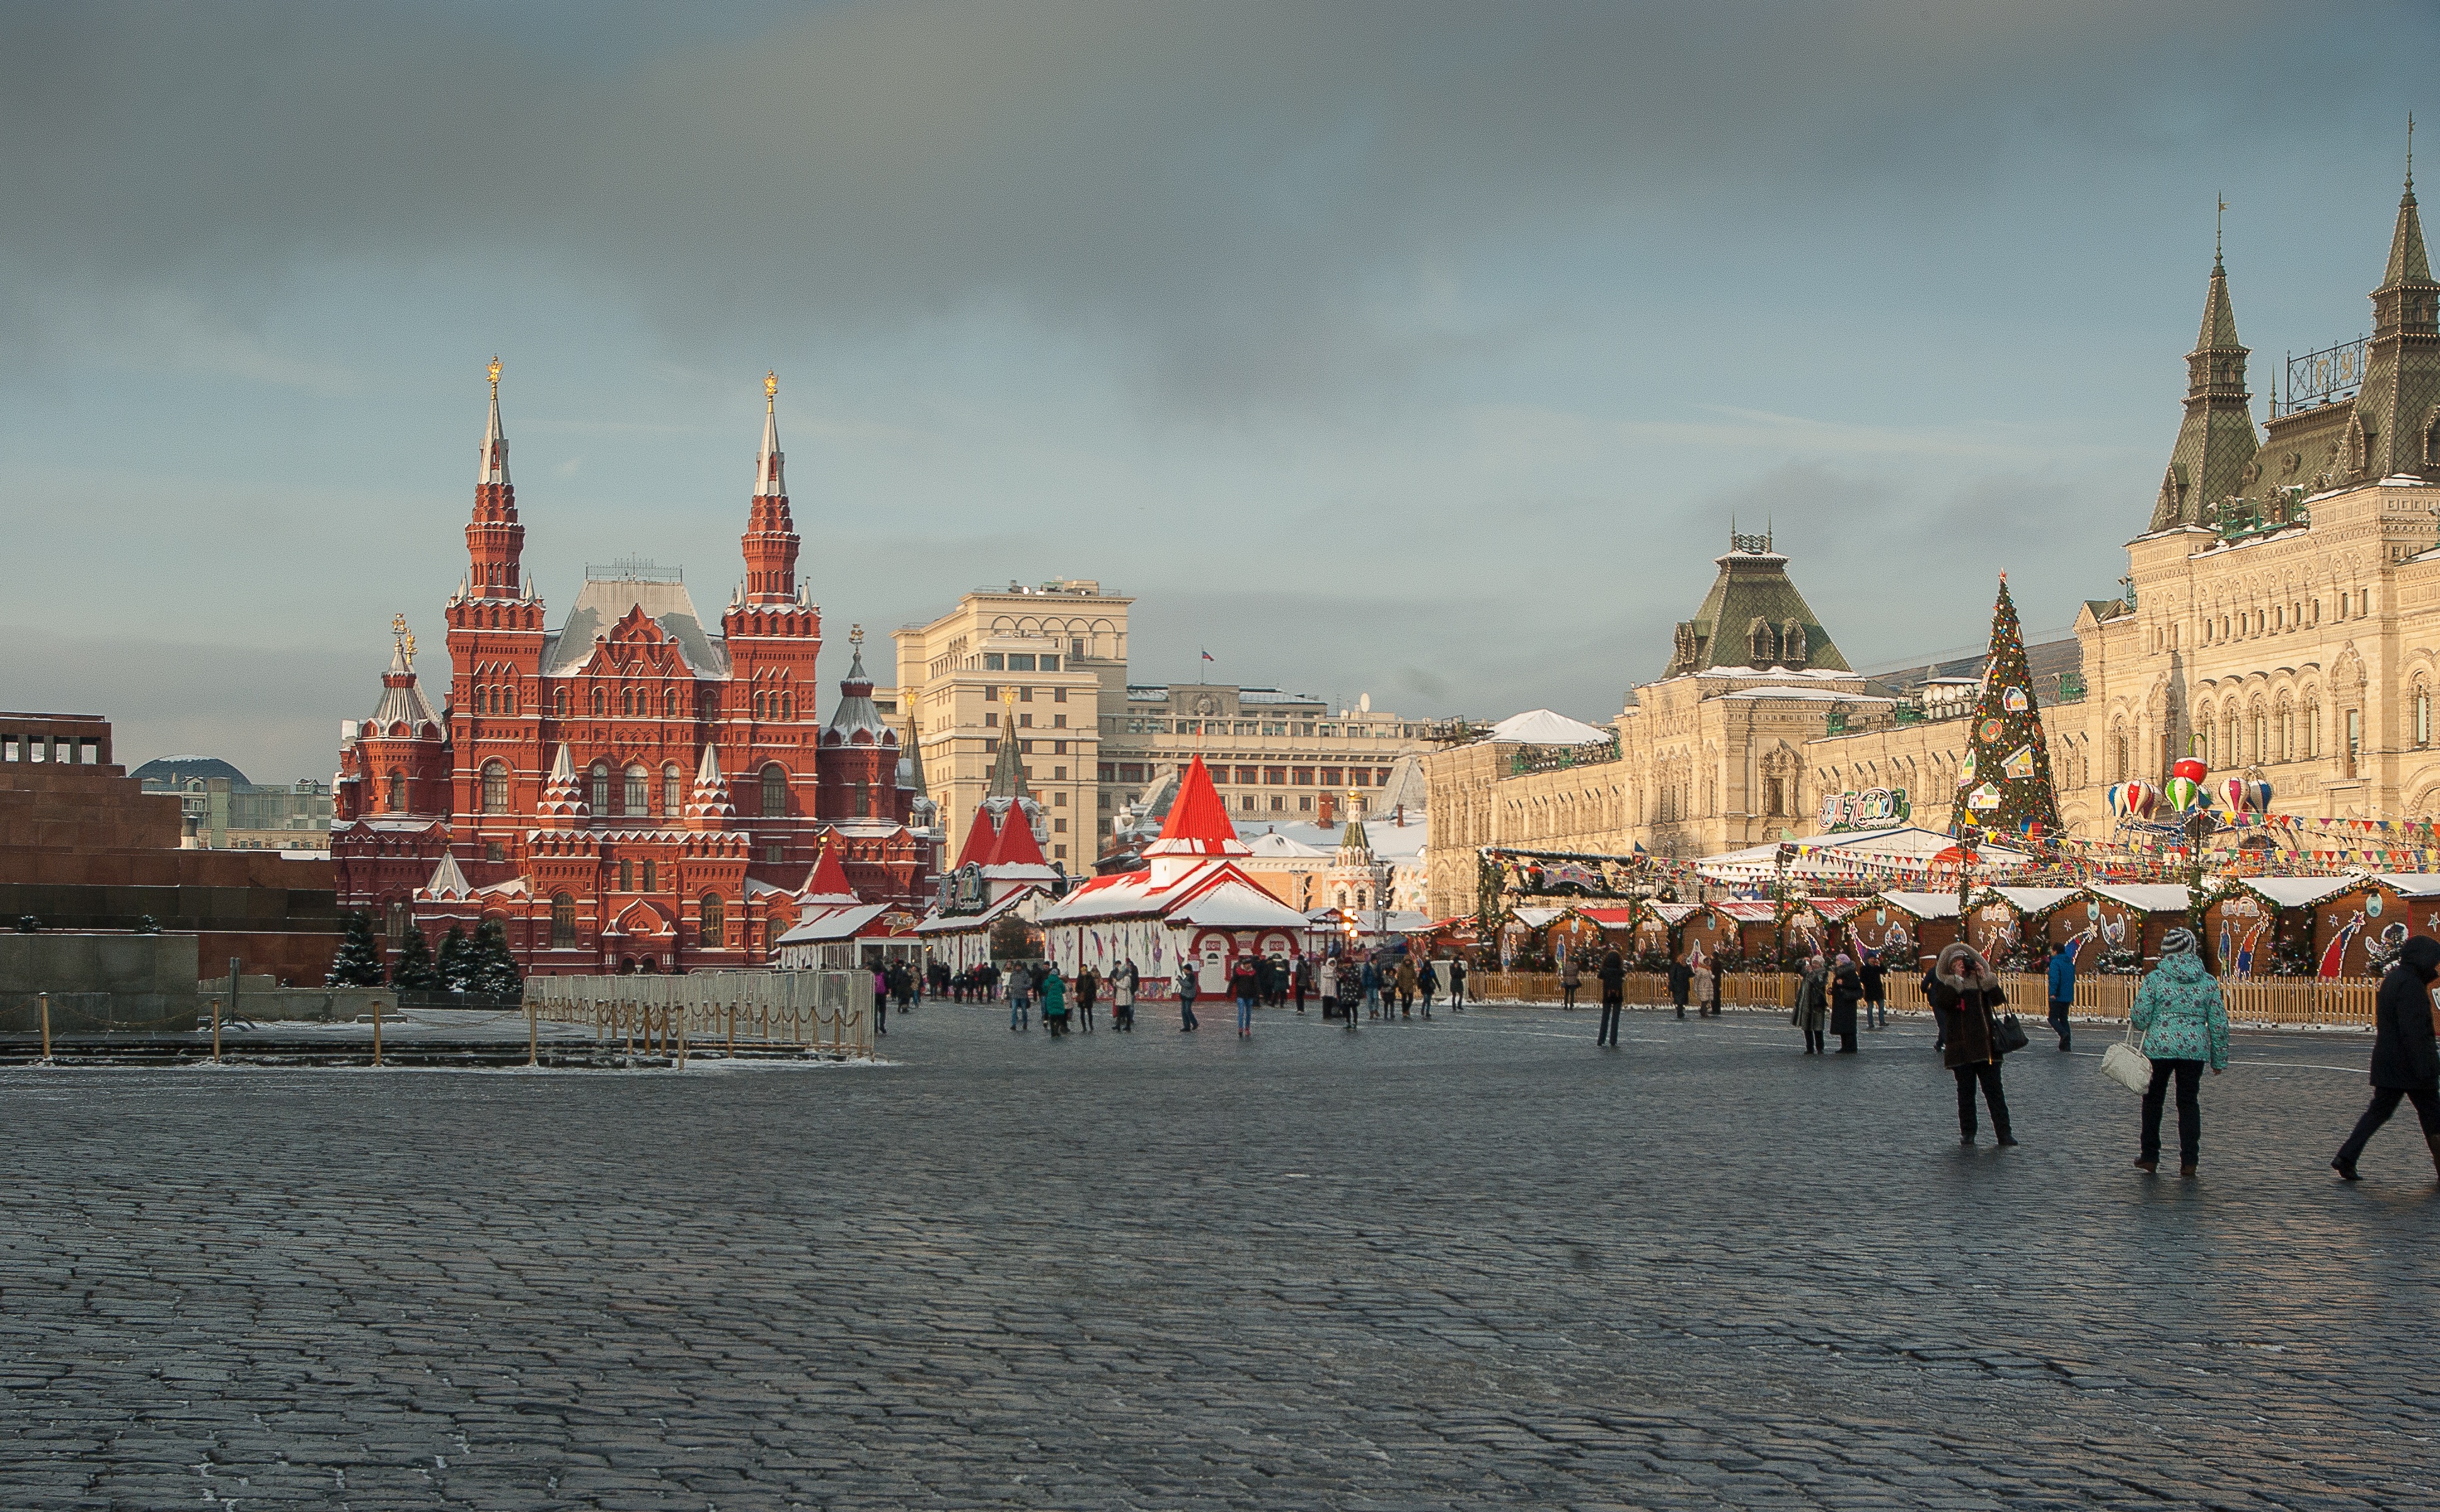
skyline, town, palace, city, cityscape, travel, evening, tower, landmark, tourism, place of worship, temple, town square, moscow, mausoleum, red square, urban area, human settlement, goum